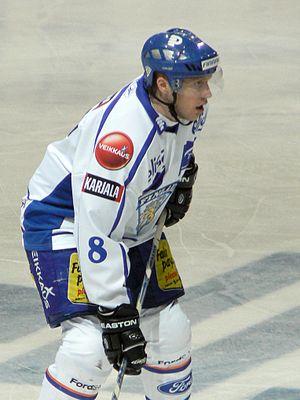
Hannes Ossian Hyvönen est un joueur professionnel finlandais de hockey sur glace. Il évolue au poste d'ailier.